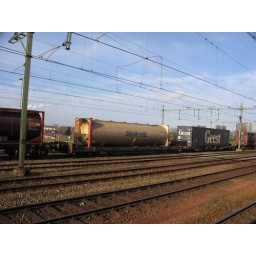
40ft bulktank van Nijhof &amp;amp; Wassink_NWBU_ gevolgd door een 45ft Geest box_GNSU_ Geest is kortgeleden opgegaan in Samskip.